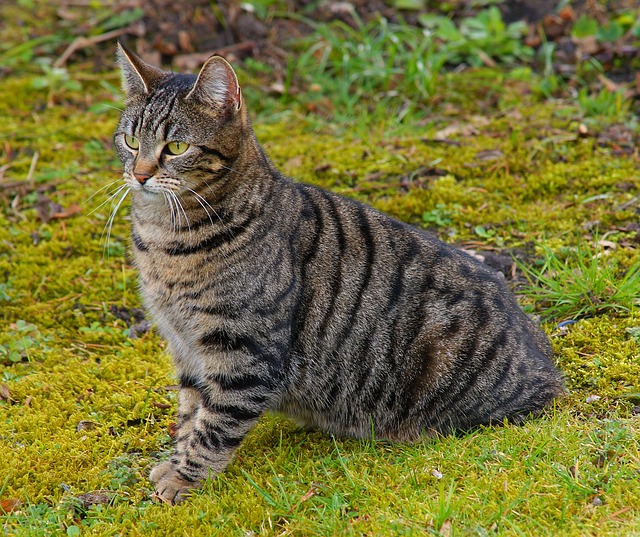
Label: cat